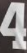
Number: 4